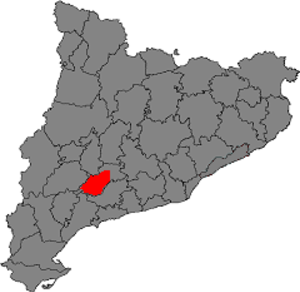
Le conca de Barberà est un vin espagnol bénéficiant d'une dénomination d'origine protégée.